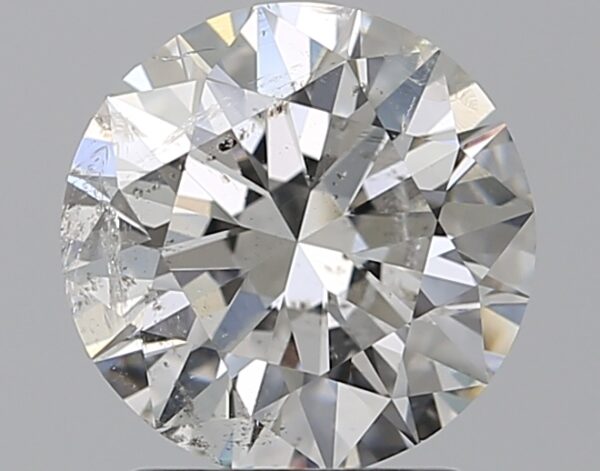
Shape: round
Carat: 1.81
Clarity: SI2
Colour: G
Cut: EX
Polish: EX
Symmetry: EX
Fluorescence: N
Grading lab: IGI
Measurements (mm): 7.83 x 7.77 x 4.81